Indian rupee

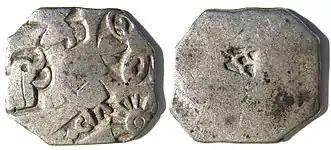
Silver punch mark coin of the Maurya empire, known as "Rūpyarūpa", 3rd century BCE.

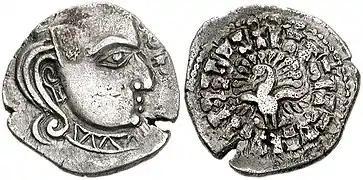
Silver coin of Skandagupta of Gupta Empire known as "Rūpaka"(रूपक) in Sanskrit, in the style of the Western Satraps, with peacock on reverse, 455-467

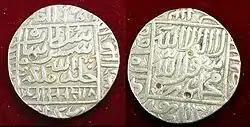
Silver coins with raised writing

The history of the Indian rupee traces back to ancient India around the 6th century BCE; ancient India was one of the earliest issuers of coins in the world, alongside the Chinese wen and Lydian staters.